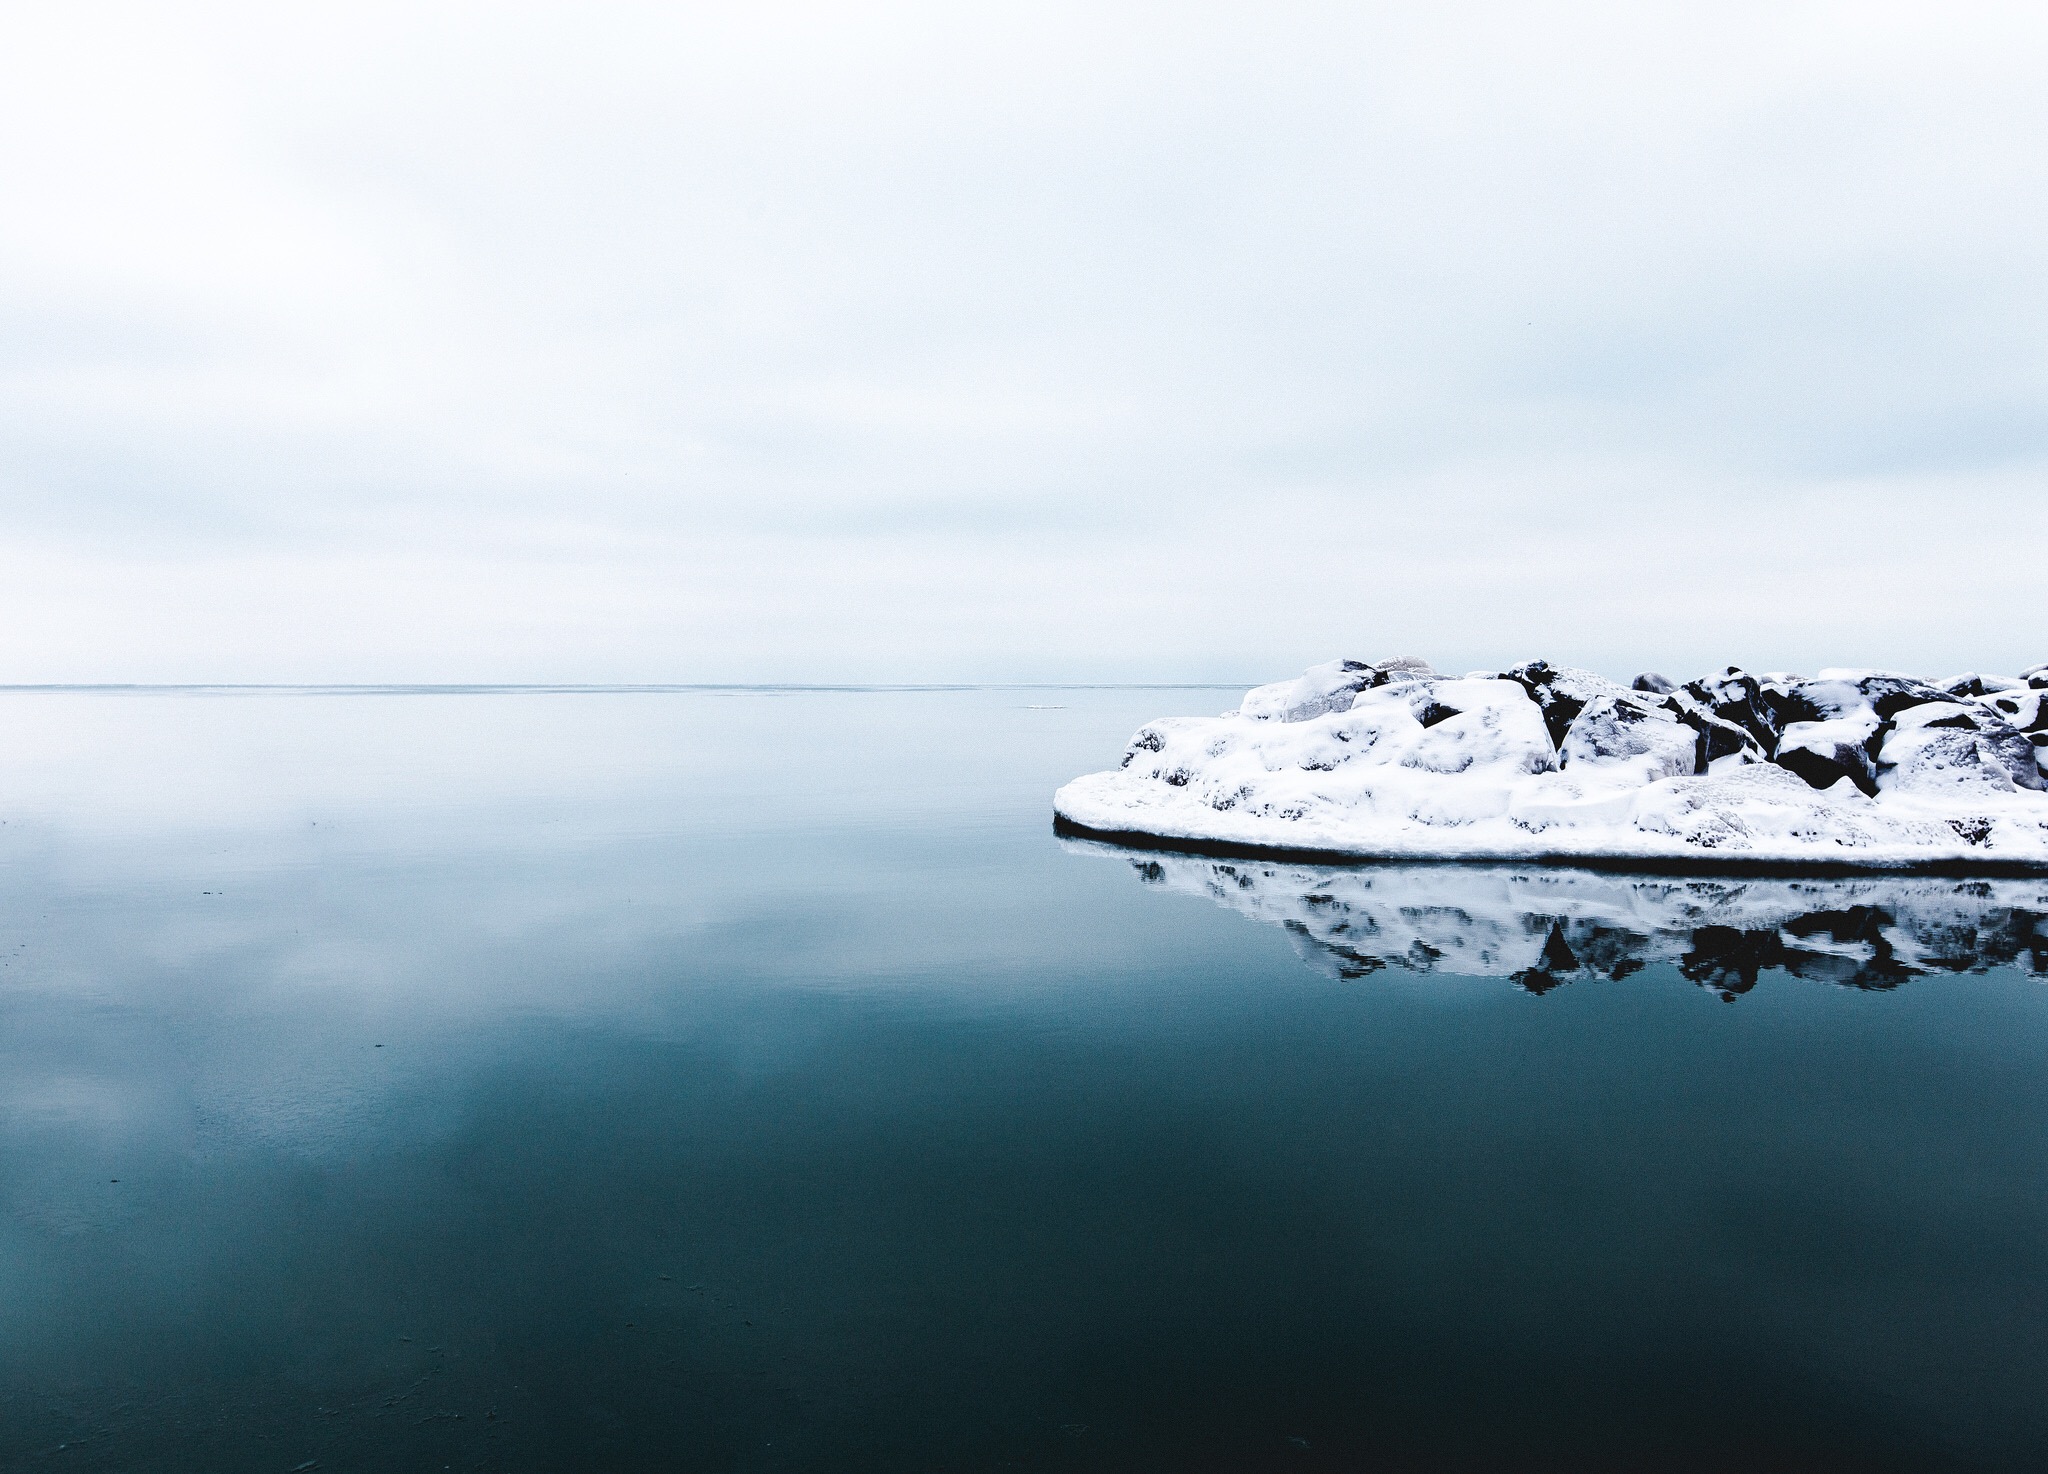
landscape, sea, coast, water, ocean, horizon, snow, winter, cloud, sky, morning, wave, lake, ice, reflection, weather, arctic, clouds, freezing, arctic ocean, placid, atmospheric phenomenon, atmosphere of earth